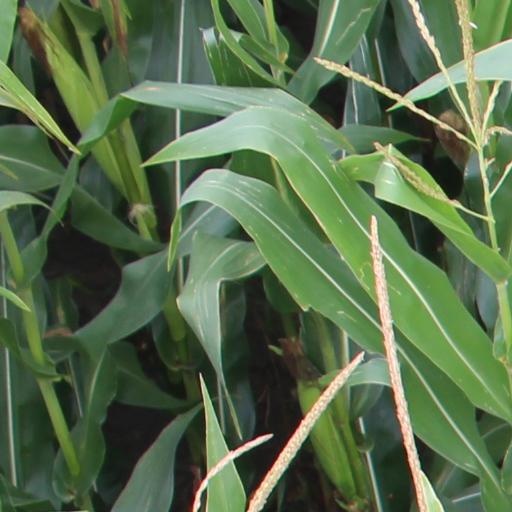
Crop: maize; corn